Scenario paintball

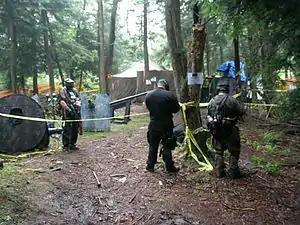
"German" team players stand ready to guard their base

Scenario paintball games allows paintball players (who may be divided into teams) to participate in a scenario, or story; which can include historical re-enactments, or fictional simulations. Because of the addition of a storyline to the game, and a larger contingent of players, scenario games tend to run over the course of hours or even days. Because of the potential size and length of matches, players tagged by paintballs, and hence eliminated, might be able to return to the playing field after a set time. The scenario itself may be punctuated by smaller rounds, in which teams may need to complete a simple objective such as holding a location while another team attacks.